Great Plague of Marseille

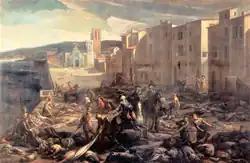
Chevalier Roze working at Esplanade de la Tourette during the height of the plague, supervising assembling of corpses for mass burial. Painting by Michel Serre.

This great outburst of plague was the last recurrence of a pandemic of bubonic plague, following the devastating episodes which began in the early fourteenth century; the first known instance of bubonic plague in Marseille was the arrival of the Black Death in the autumn of 1347. According to contemporary reports, in May 1720,"Yersinia pestis" arrived at the port of Marseille from the Levant upon the merchant ship "Grand-Saint-Antoine." The vessel had departed from Sidon in Lebanon, having previously called at Smyrna, Tripoli, and plague-ridden Cyprus. A Turkish passenger was the first to be infected and soon died, followed by several crew members and the ship's surgeon. The ship was refused entry to the port of Livorno.